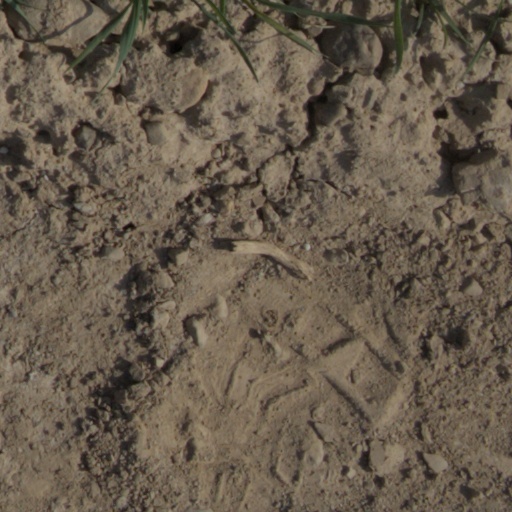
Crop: wheat